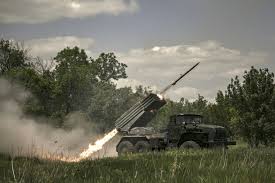
Label: Tornado